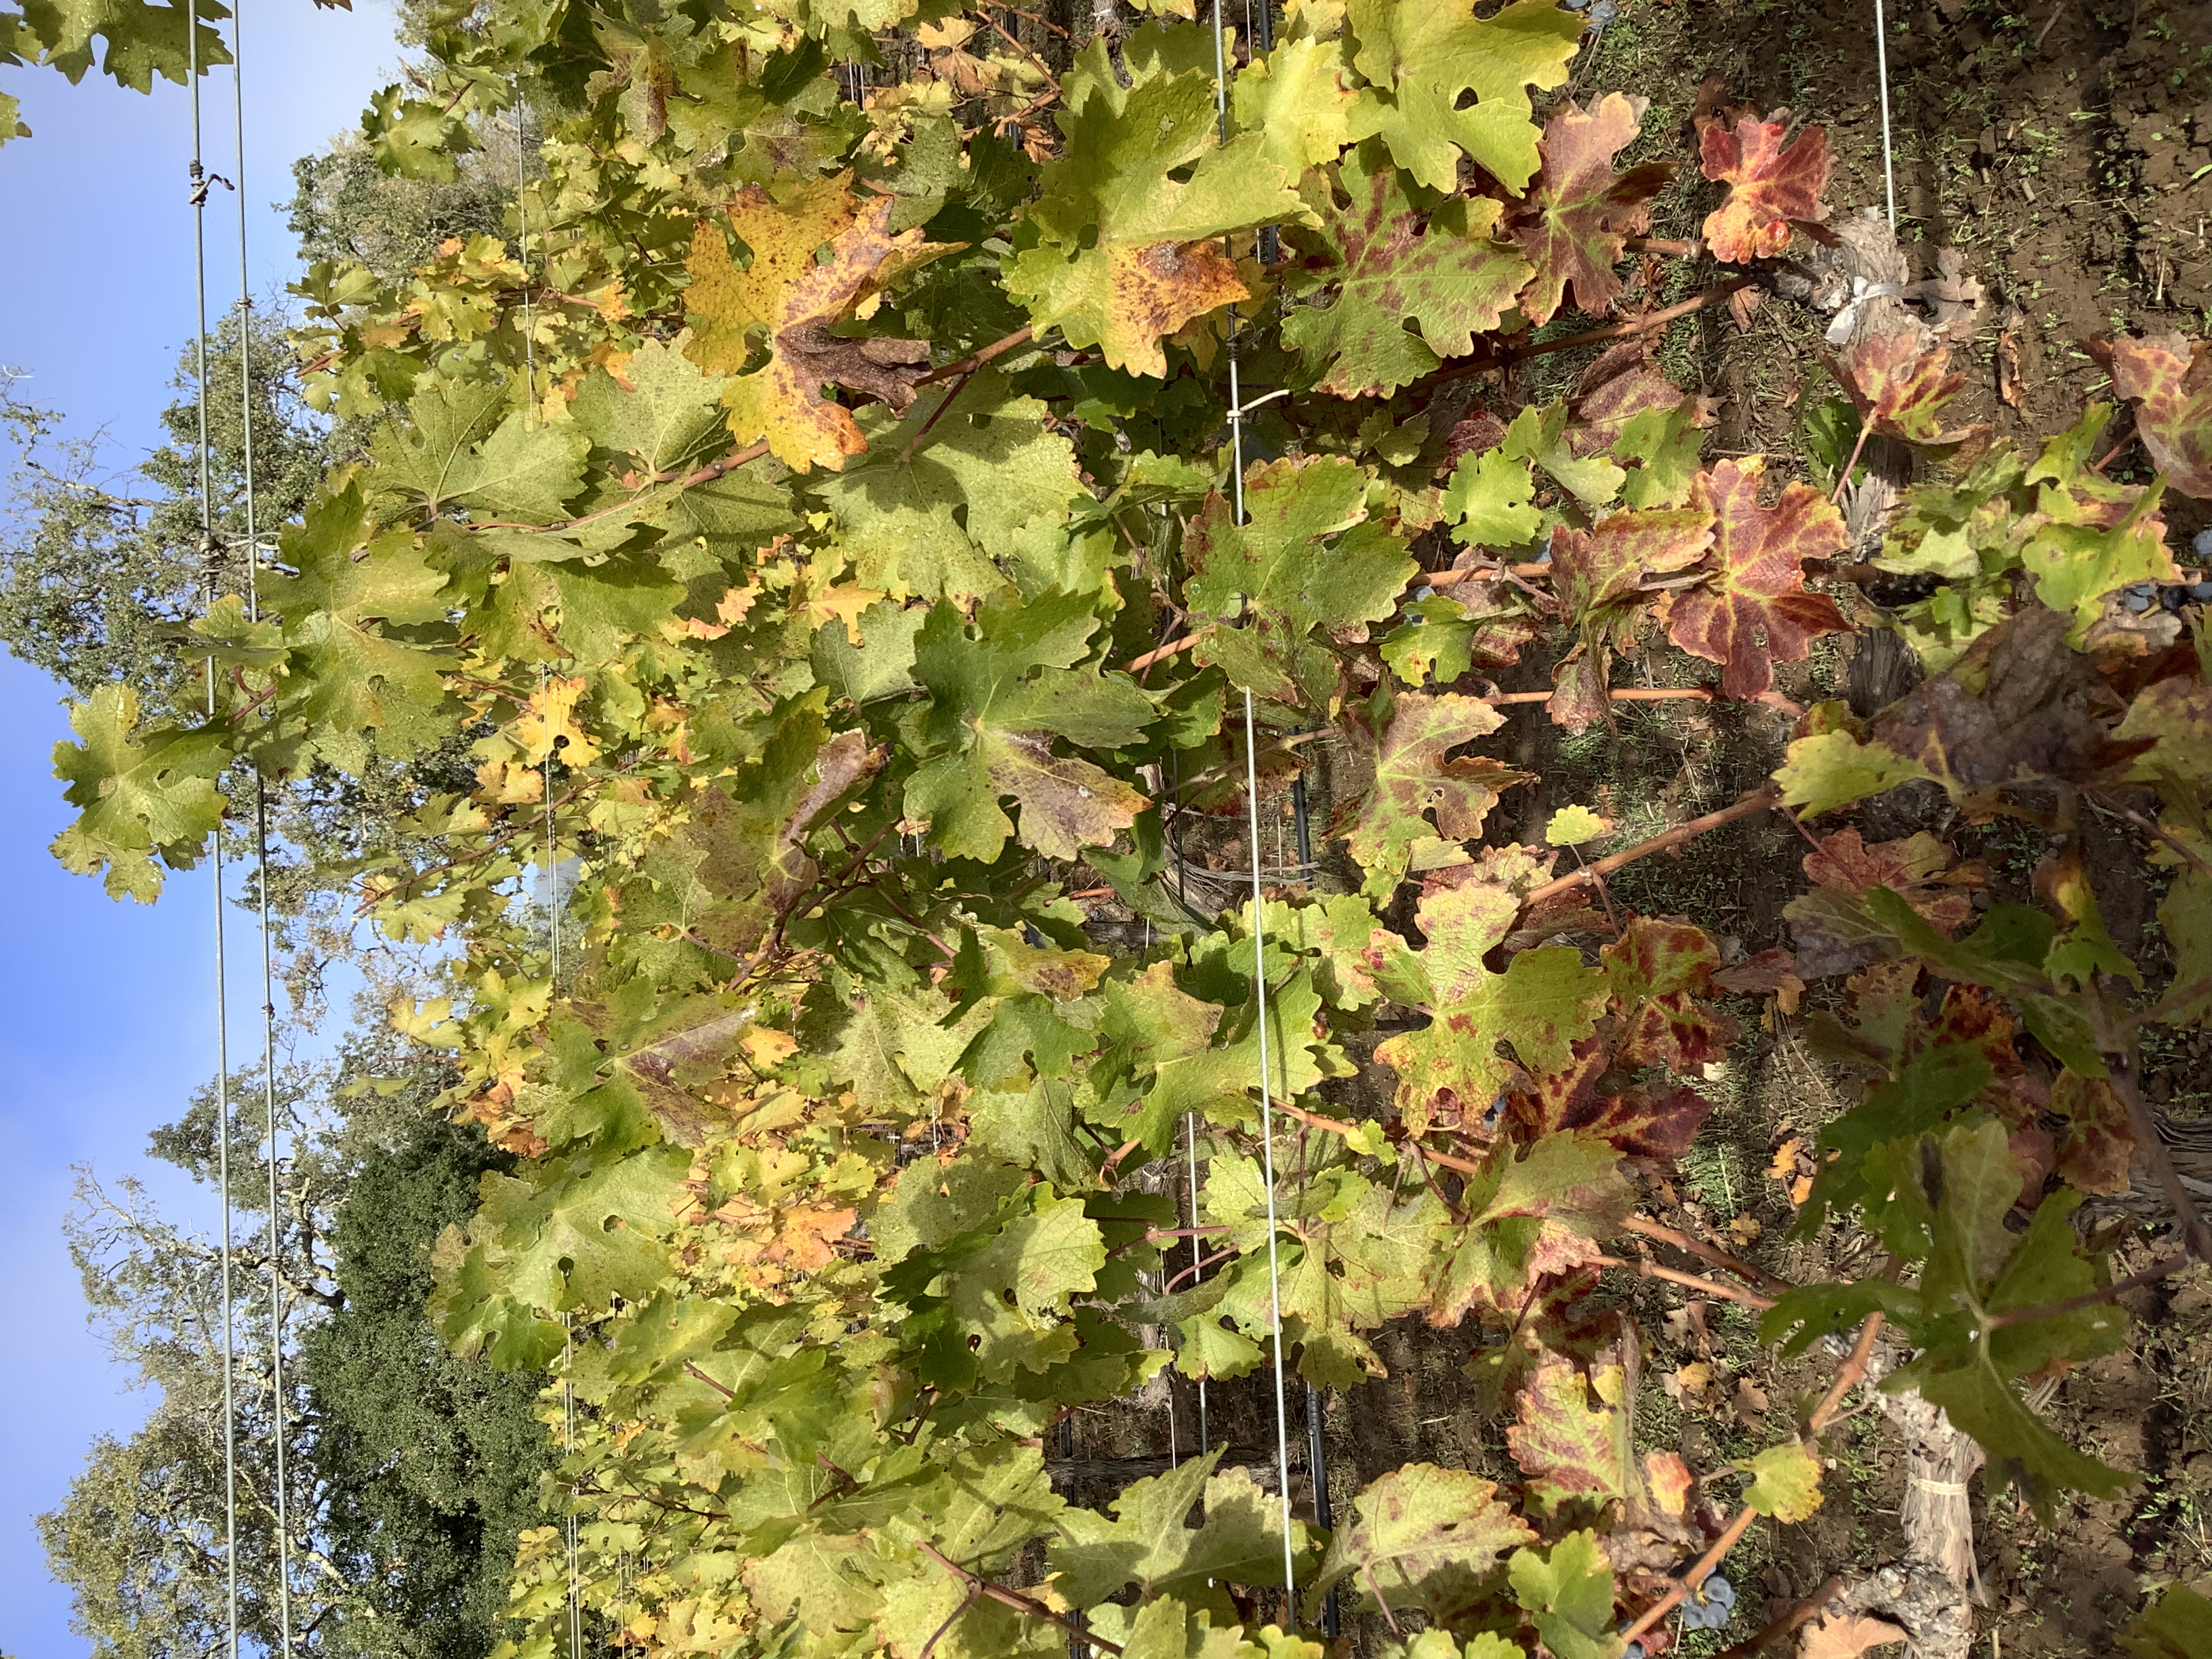
Label: Red Blotch